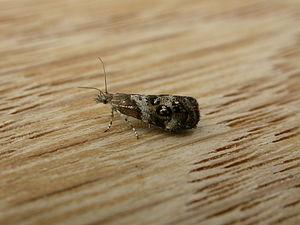
Cet article recense les hétérocères de l'île de La Réunion.